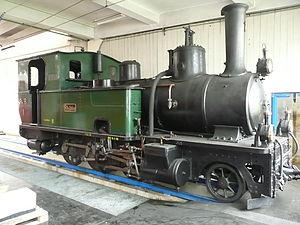
Les G 3/4 sont une série de Locomotives à vapeur légères, construites pour le chemin de fer Landquart-Davos, puis intégrées au parc des RhB. La série de 16 machines de type 130 T est divisée en cinq tranches, qui diffèrent légèrement par certaines de leurs dimensions.
Les Chemins de fer rhétiques, parfois désignés par le sigle RhB, sont une entreprise ferroviaire de Suisse, basée à Coire dans le canton des Grisons.